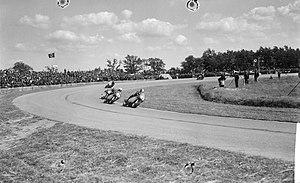
Paddy Driver est un pilote auto-moto sud-africain né le 13 mai 1934 à Johannesbourg. Il participa au Championnat du monde de vitesse moto de 1958 à 1965, au Championnat d'Afrique du Sud de Formule 1 de 1969 à 1974 ainsi que deux fois au Grand Prix automobile d'Afrique du Sud, en 1963 et en 1974. Il est l'un des seuls pilotes qui a couru en moto et en Formule 1 avec John Surtees ou Mike Hailwood par exemple.